Expeed

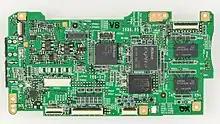
Nikon D90 motherboard with Expeed EI-149

First used in the Nikon D3 and Nikon D300 in 2007, the Expeed was used later in the Nikon D3X, Nikon D700 and Nikon D300s, marked EI-142, and the consumer line variant with reduced processor cores in the Nikon D90 and Nikon D5000, marked EI-149. It is based on a Socionext Milbeaut imaging-processor with 720p Motion JPEG video encoder, DSP and FR-80 (EI-14x versions) core. It uses a 90 nanometer process technology.